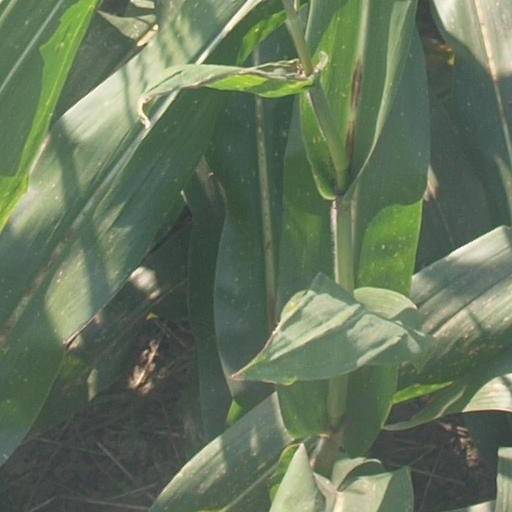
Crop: maize; corn